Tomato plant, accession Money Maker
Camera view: tilt-top (135 deg); turntable rotation: 330 degrees
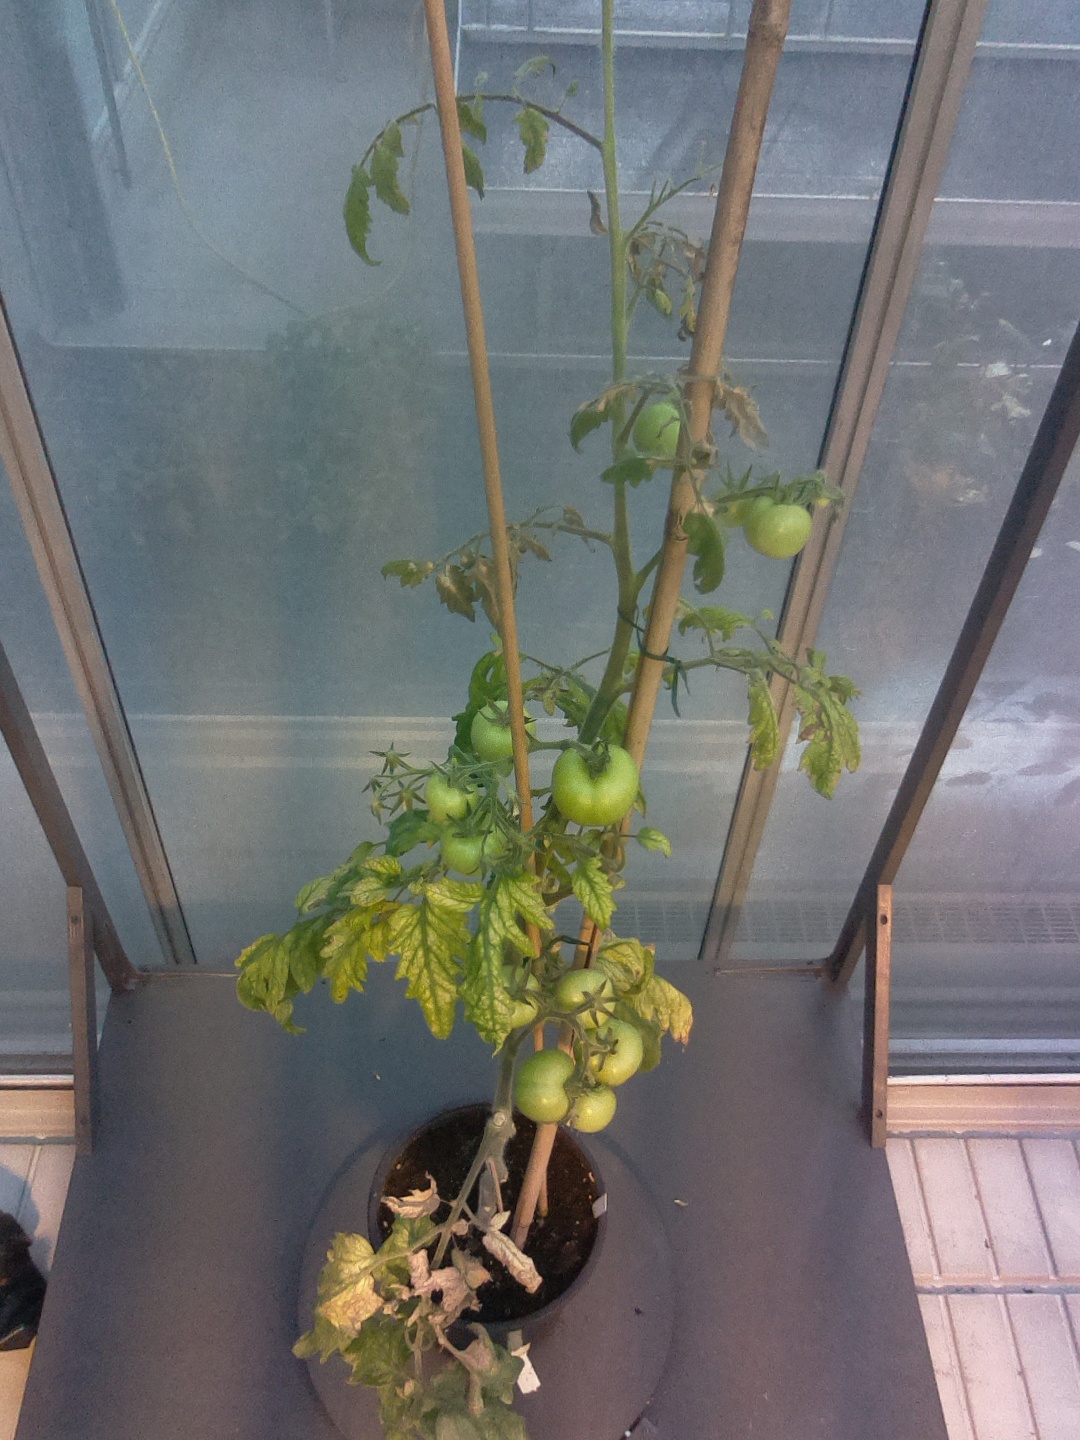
BBCH growth stage 76: 60%-70% of final fruit size